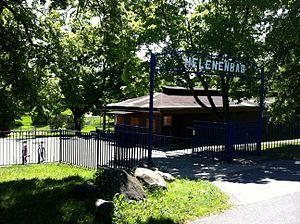
Le Helenenbad était une piscine extérieure située au nord-ouest du centre-ville de Görlitz. Aujourd'hui, les pelouses et les installations de jeu situées sur le terrain de l'ancien bain sont utilisées comme bain d'air et parc.